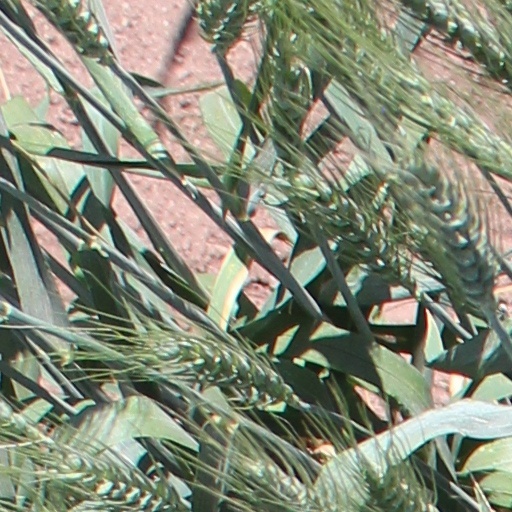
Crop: wheat